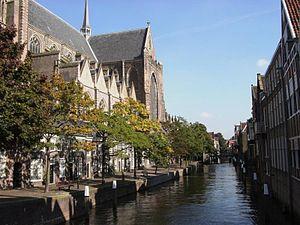
Dordrecht est une commune néerlandaise située en province de Hollande-Méridionale. Elle est la plus vieille ville de Hollande, région regroupant les actuelles provinces de Hollande-Septentrionale et Hollande-Méridionale. Dordrecht fait partie de la conurbation de la Randstad entre Amsterdam, Haarlem, La Haye et Utrecht. Le 31 mai 2018, la commune compte 118 307 habitants, appelés les Dortois.